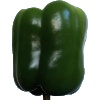
Label: Pepper Green 1